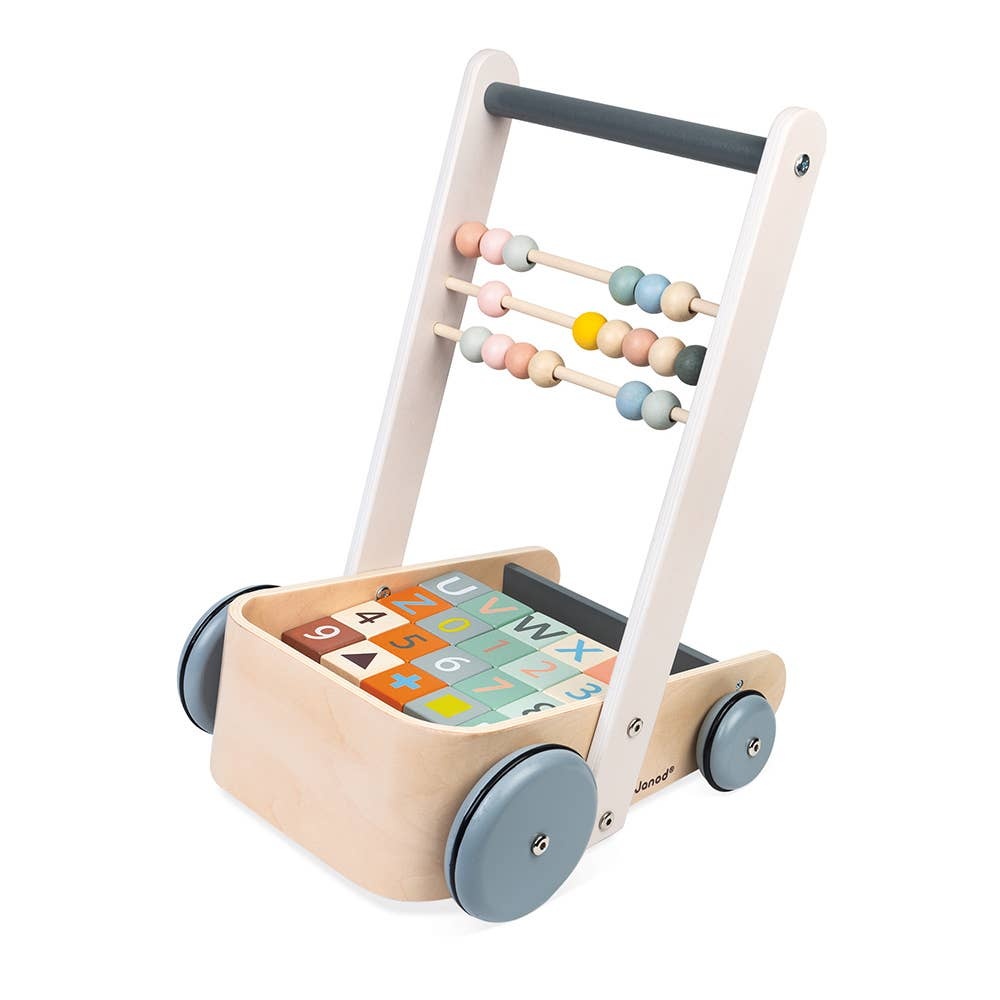
Sweet Cocoon - Cart With Abc Blocks - 20 Blocks
This walking balance aid has 4 silent rubber wheels that work on carpet and hardwood floors alike, while not marking or scuffing the ground. Will encourage limitless exploration and provide independence. Every child needs a block cart and this one blends a classic toy with 20 ABC, number and shapes blocks with an on-trend color palette. Whether pushed or astride, this walker cart helps children to better manage their stance while enabling them to explore the world around them.
Brand: Janod
Category: Baby & Toddler > Baby Toys & Activity Equipment > Baby Walkers & Entertainers